Vishna Pass

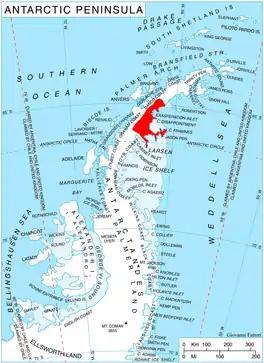
Location of Oscar II Coast on Antarctic Peninsula.

Vishna Pass (‘Prohod Vishna’ \'pro-hod 'vi-shna\) is the ice-covered saddle of elevation 632 m separating Poibrene Heights from Forbidden Plateau on Oscar II Coast, Graham Land in Antarctica. It is part of the glacial divide between Evans Glacier to the north and Punchbowl Glacier to the south.